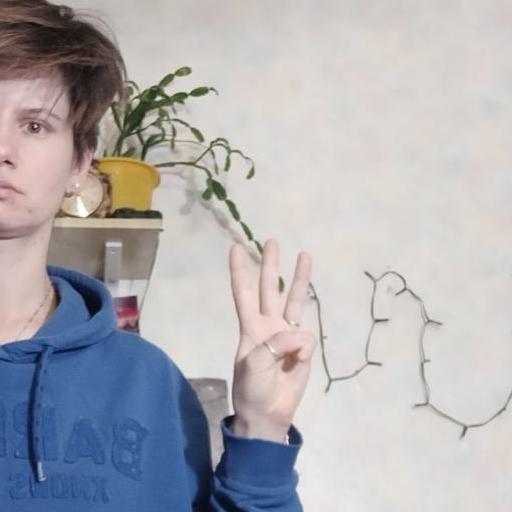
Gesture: three